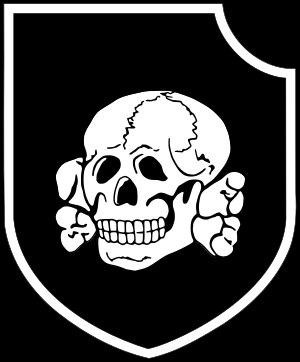
Les SS-Totenkopfverbände étaient des unités SS chargées de la gestion des camps de concentration de l'Allemagne nazie avant et pendant la Seconde Guerre mondiale.
Theodor Eicke est un officier nazi, membre de la SS ayant atteint le grade de Obergruppenführer lors de la Seconde Guerre mondiale, né le 17 octobre 1892 à Hudingen en Lorraine allemande et mort en opération militaire le 26 février 1943 près d'Artelnoïe en Ukraine.